Mandible

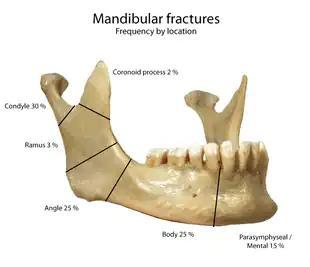
Fracture frequency by location

The mandible forms the lower jaw and holds the lower teeth in place. It articulates with the left and right temporal bones at the temporomandibular joints.